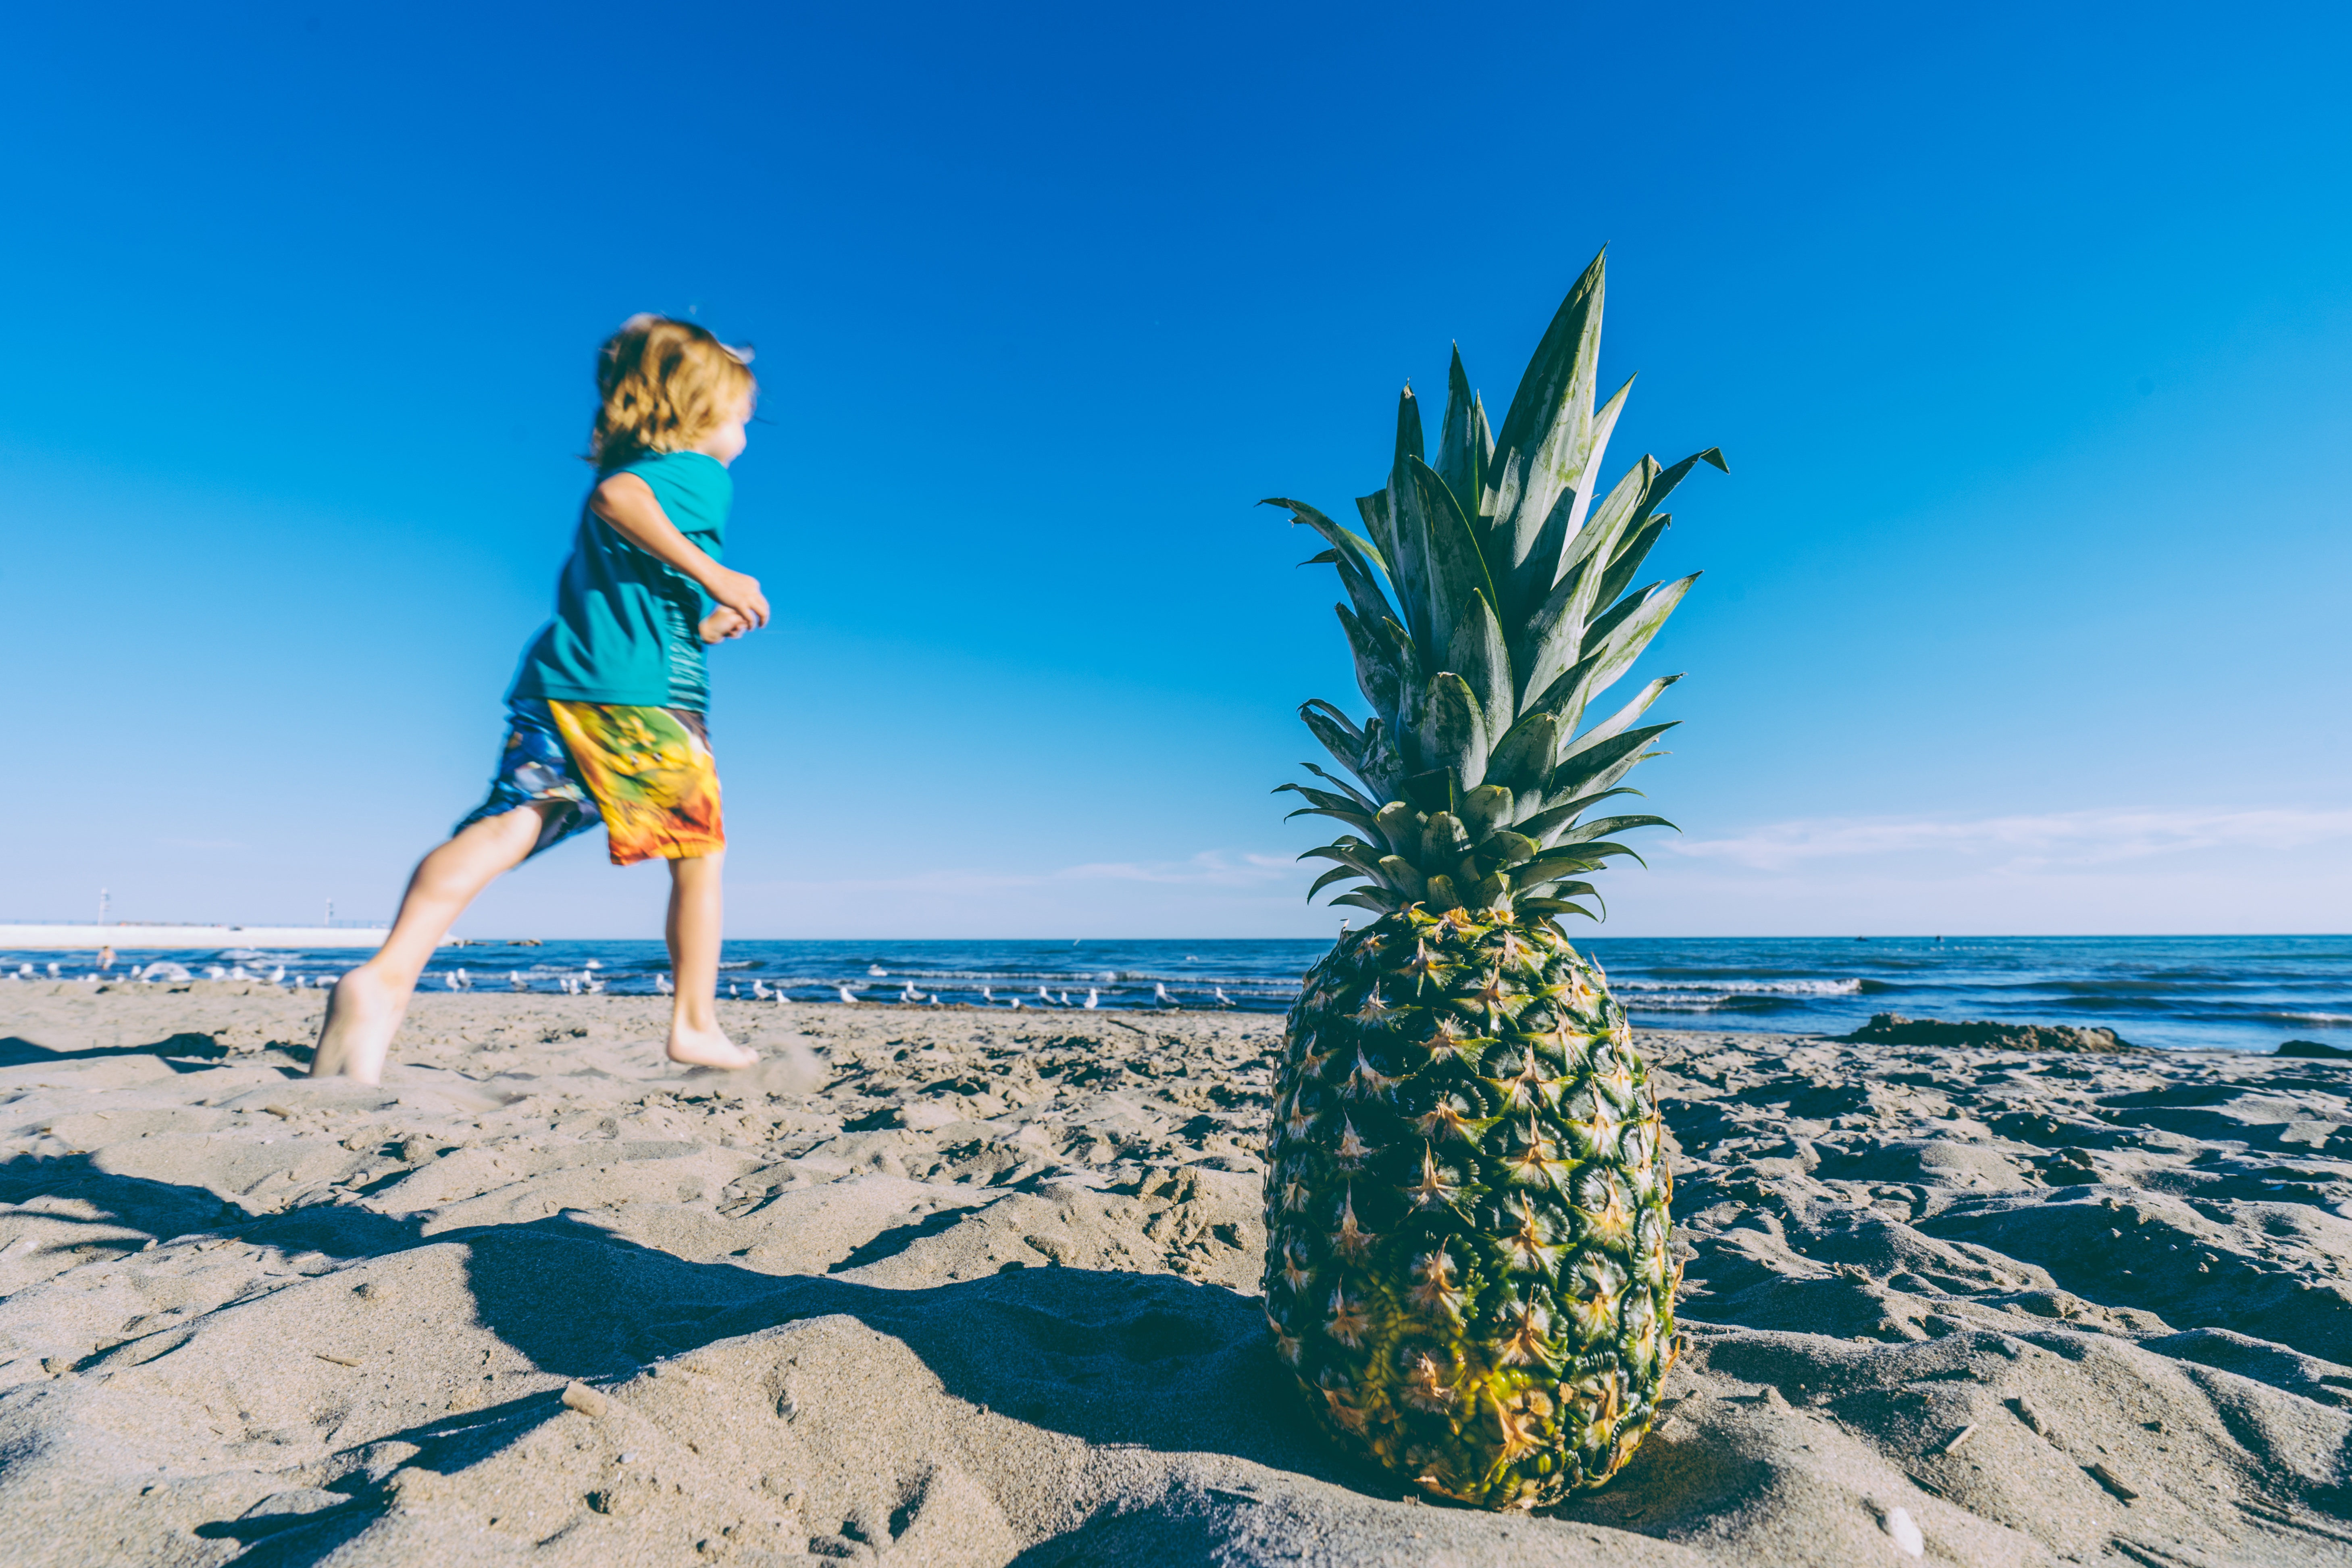
beach, sea, coast, water, sand, ocean, horizon, sky, fruit, sunlight, shore, wave, lake, boy, running, summer, vacation, tropical, child, blue, season, pineapple, body of water, blue sky, tropical fruit, birds, summertime, summer vibes, arecales